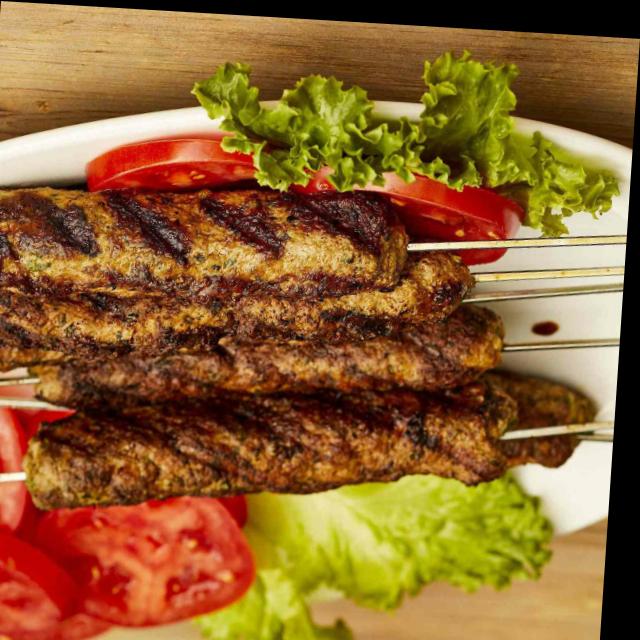
Dish: kebab